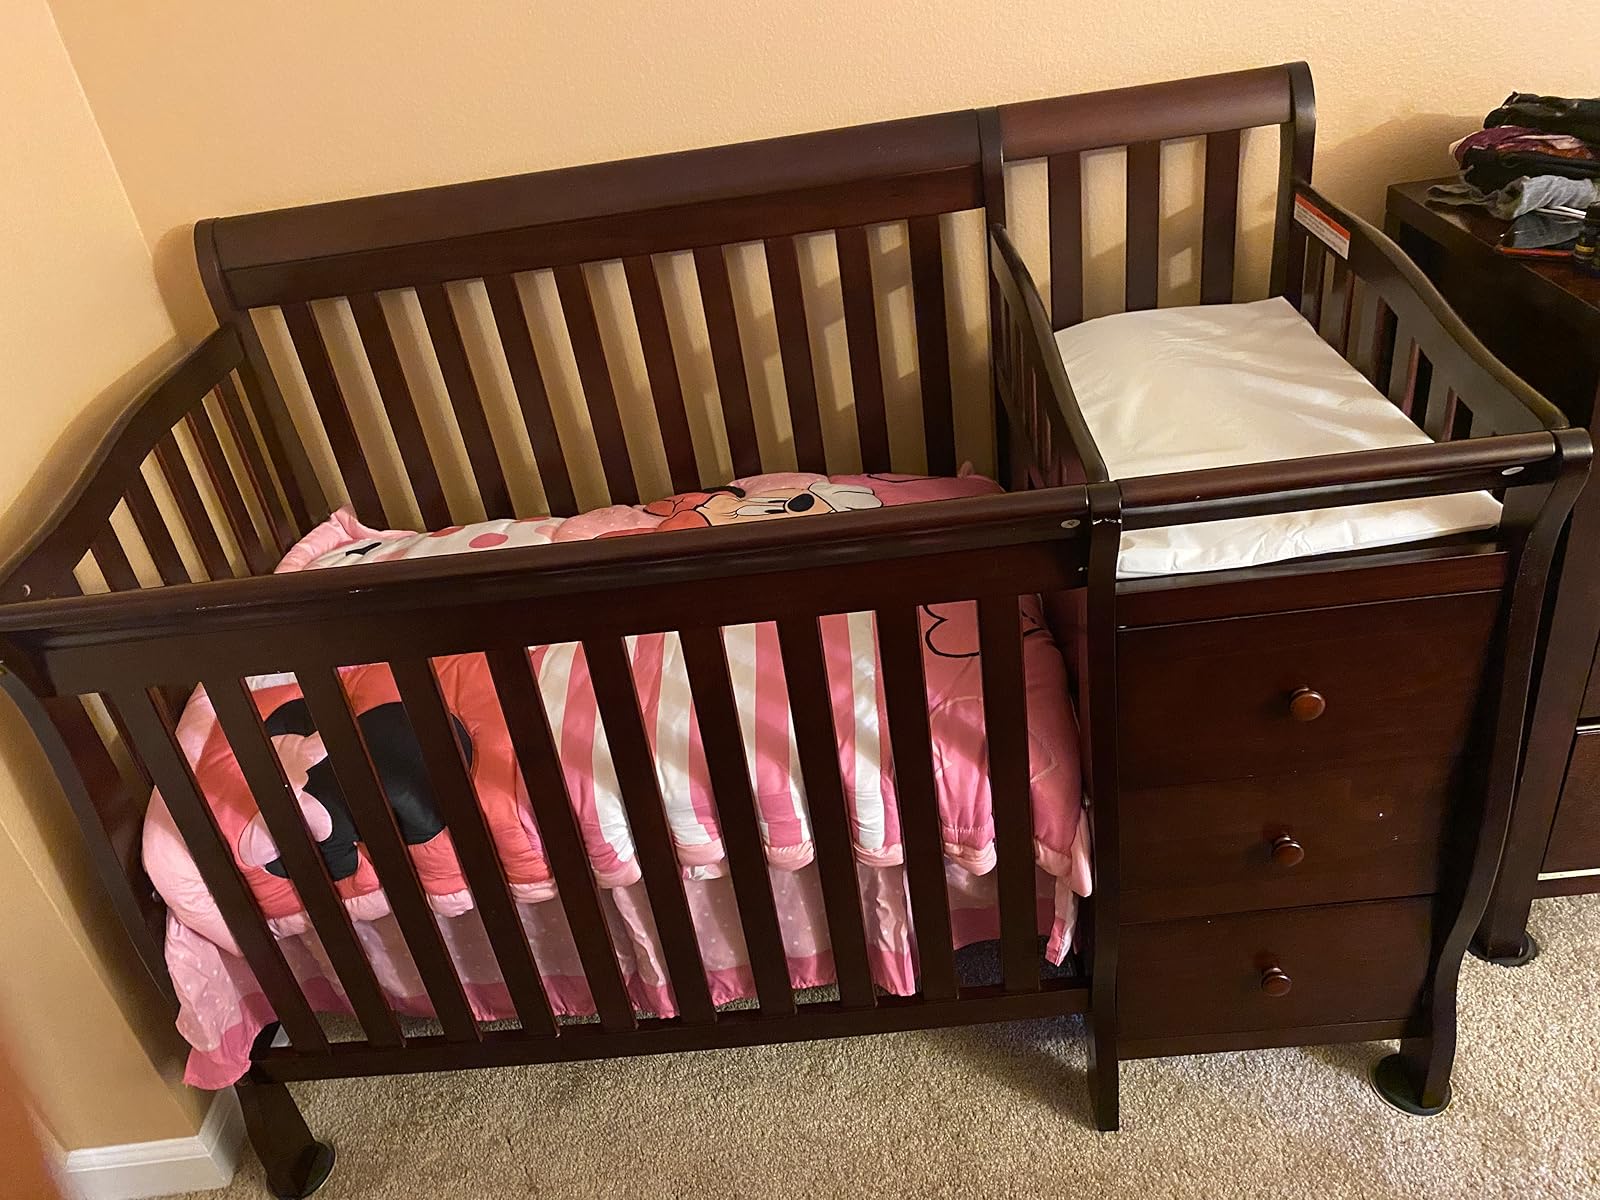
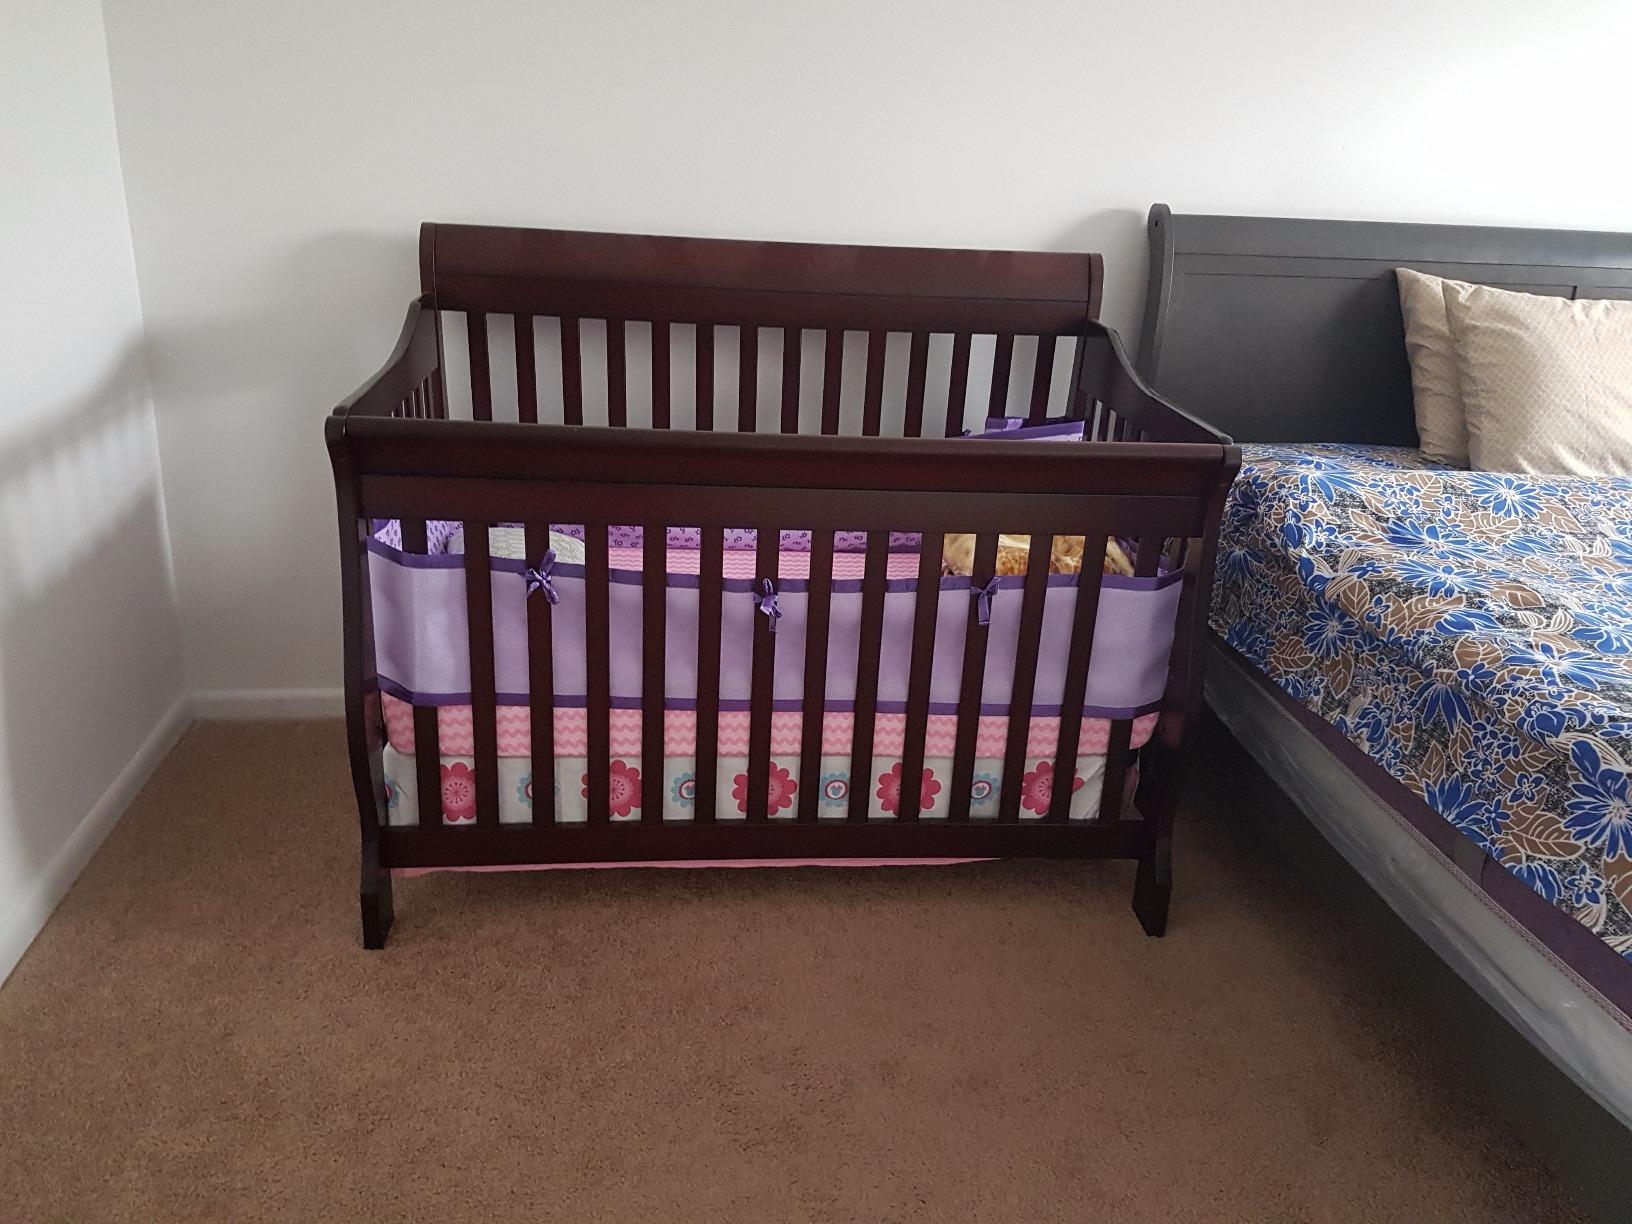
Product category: products_crib
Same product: no